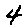
Label: 4